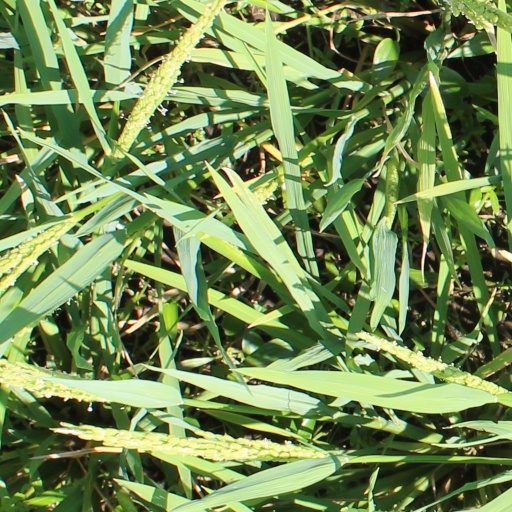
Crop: rice